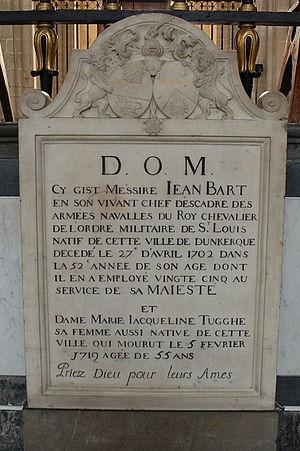
Tombe de Jean Bart dans l'église Saint Eloi à Dunkerque